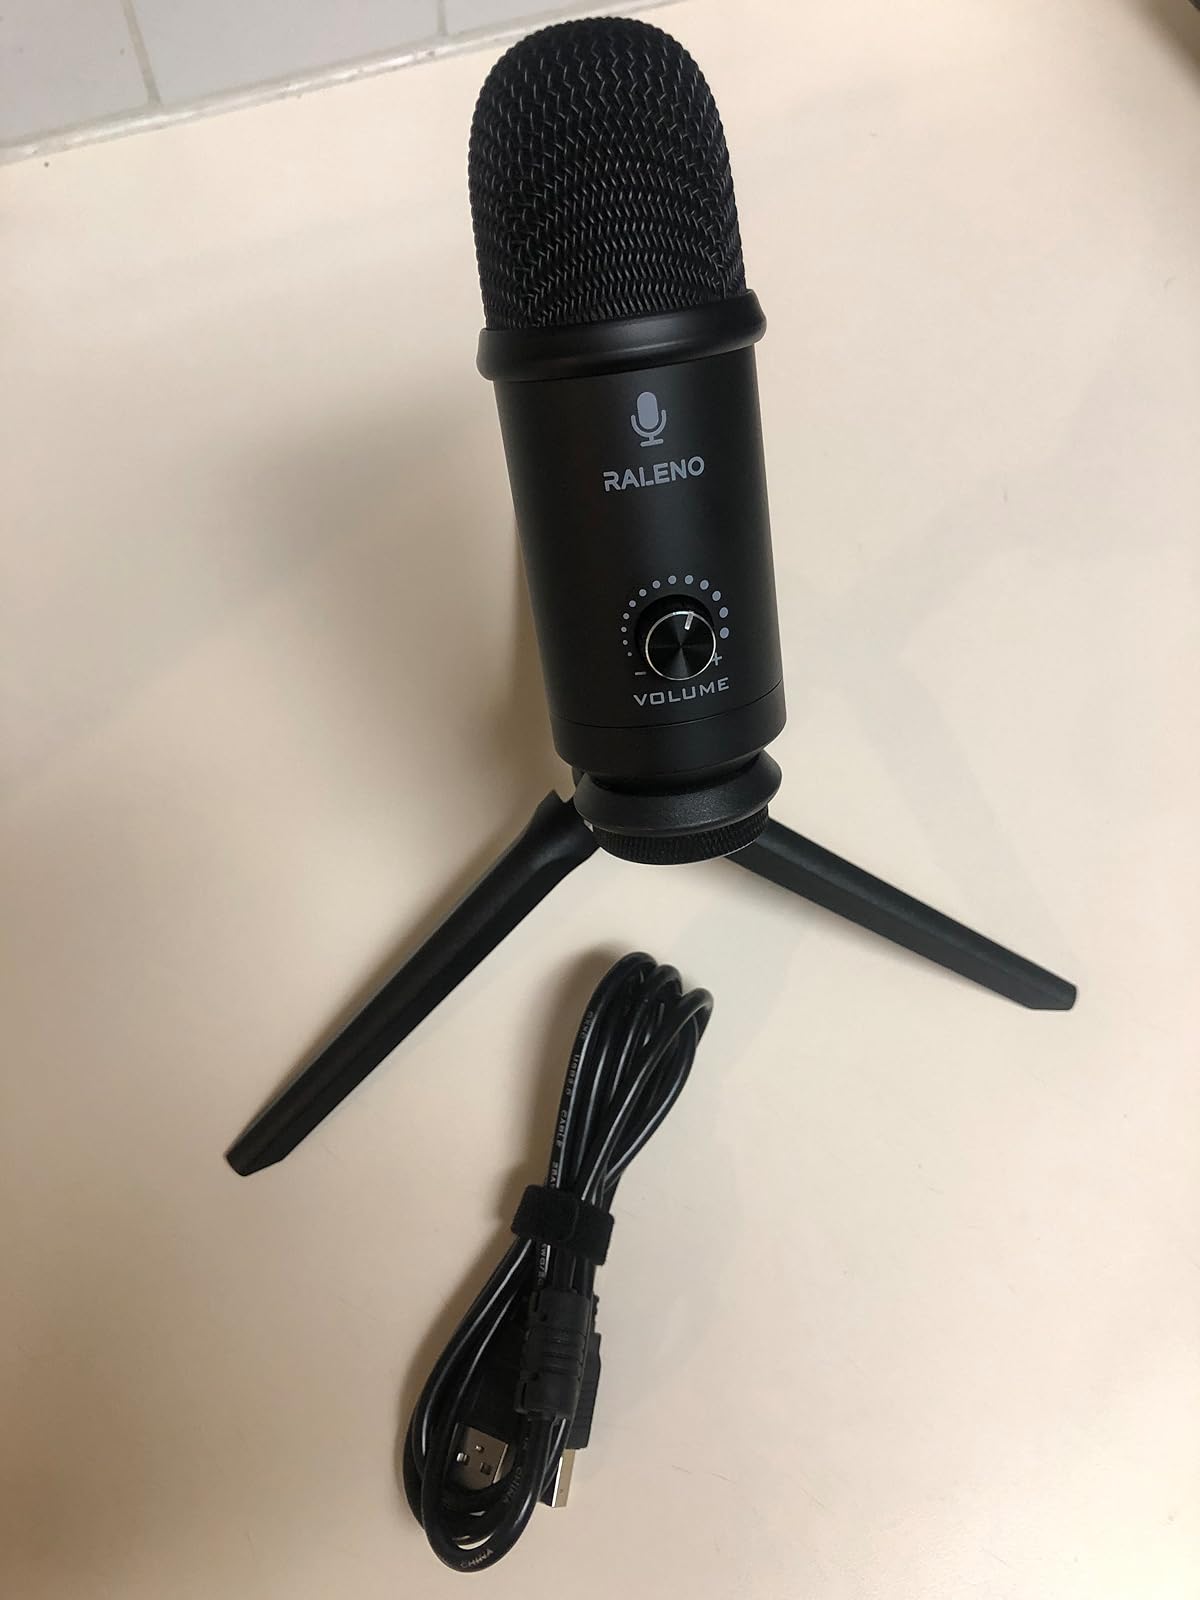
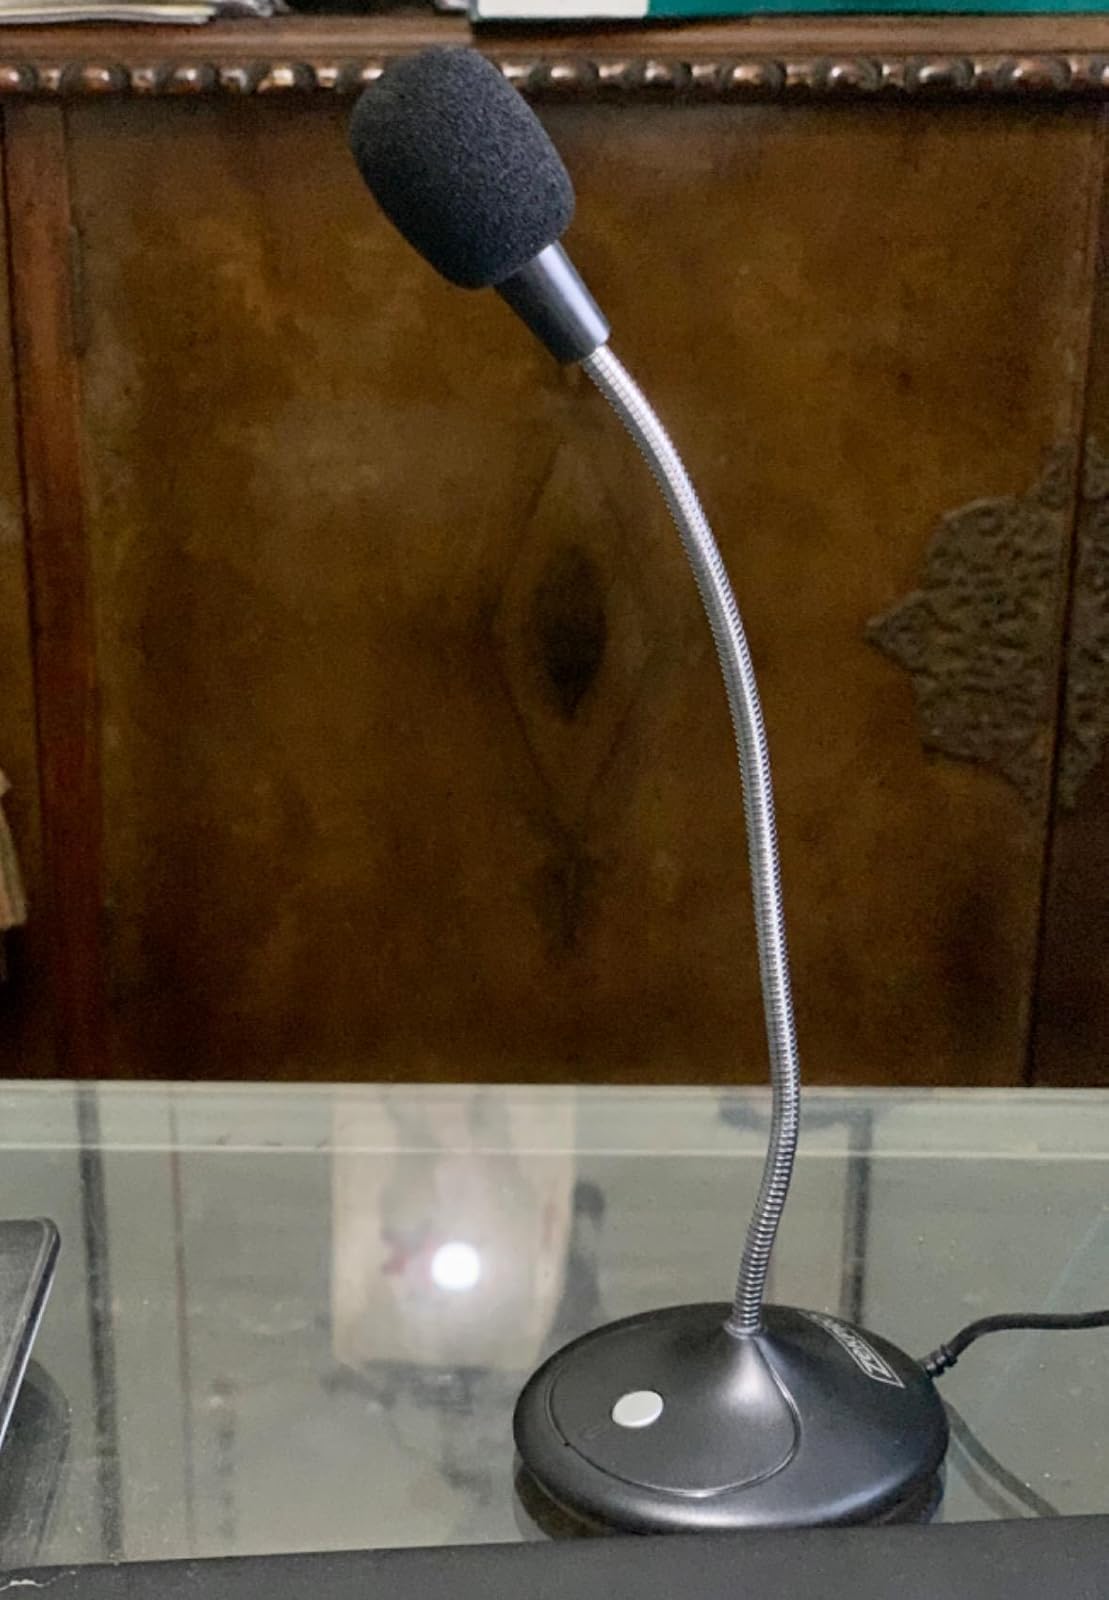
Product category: microphone
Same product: no